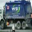
Label: truck